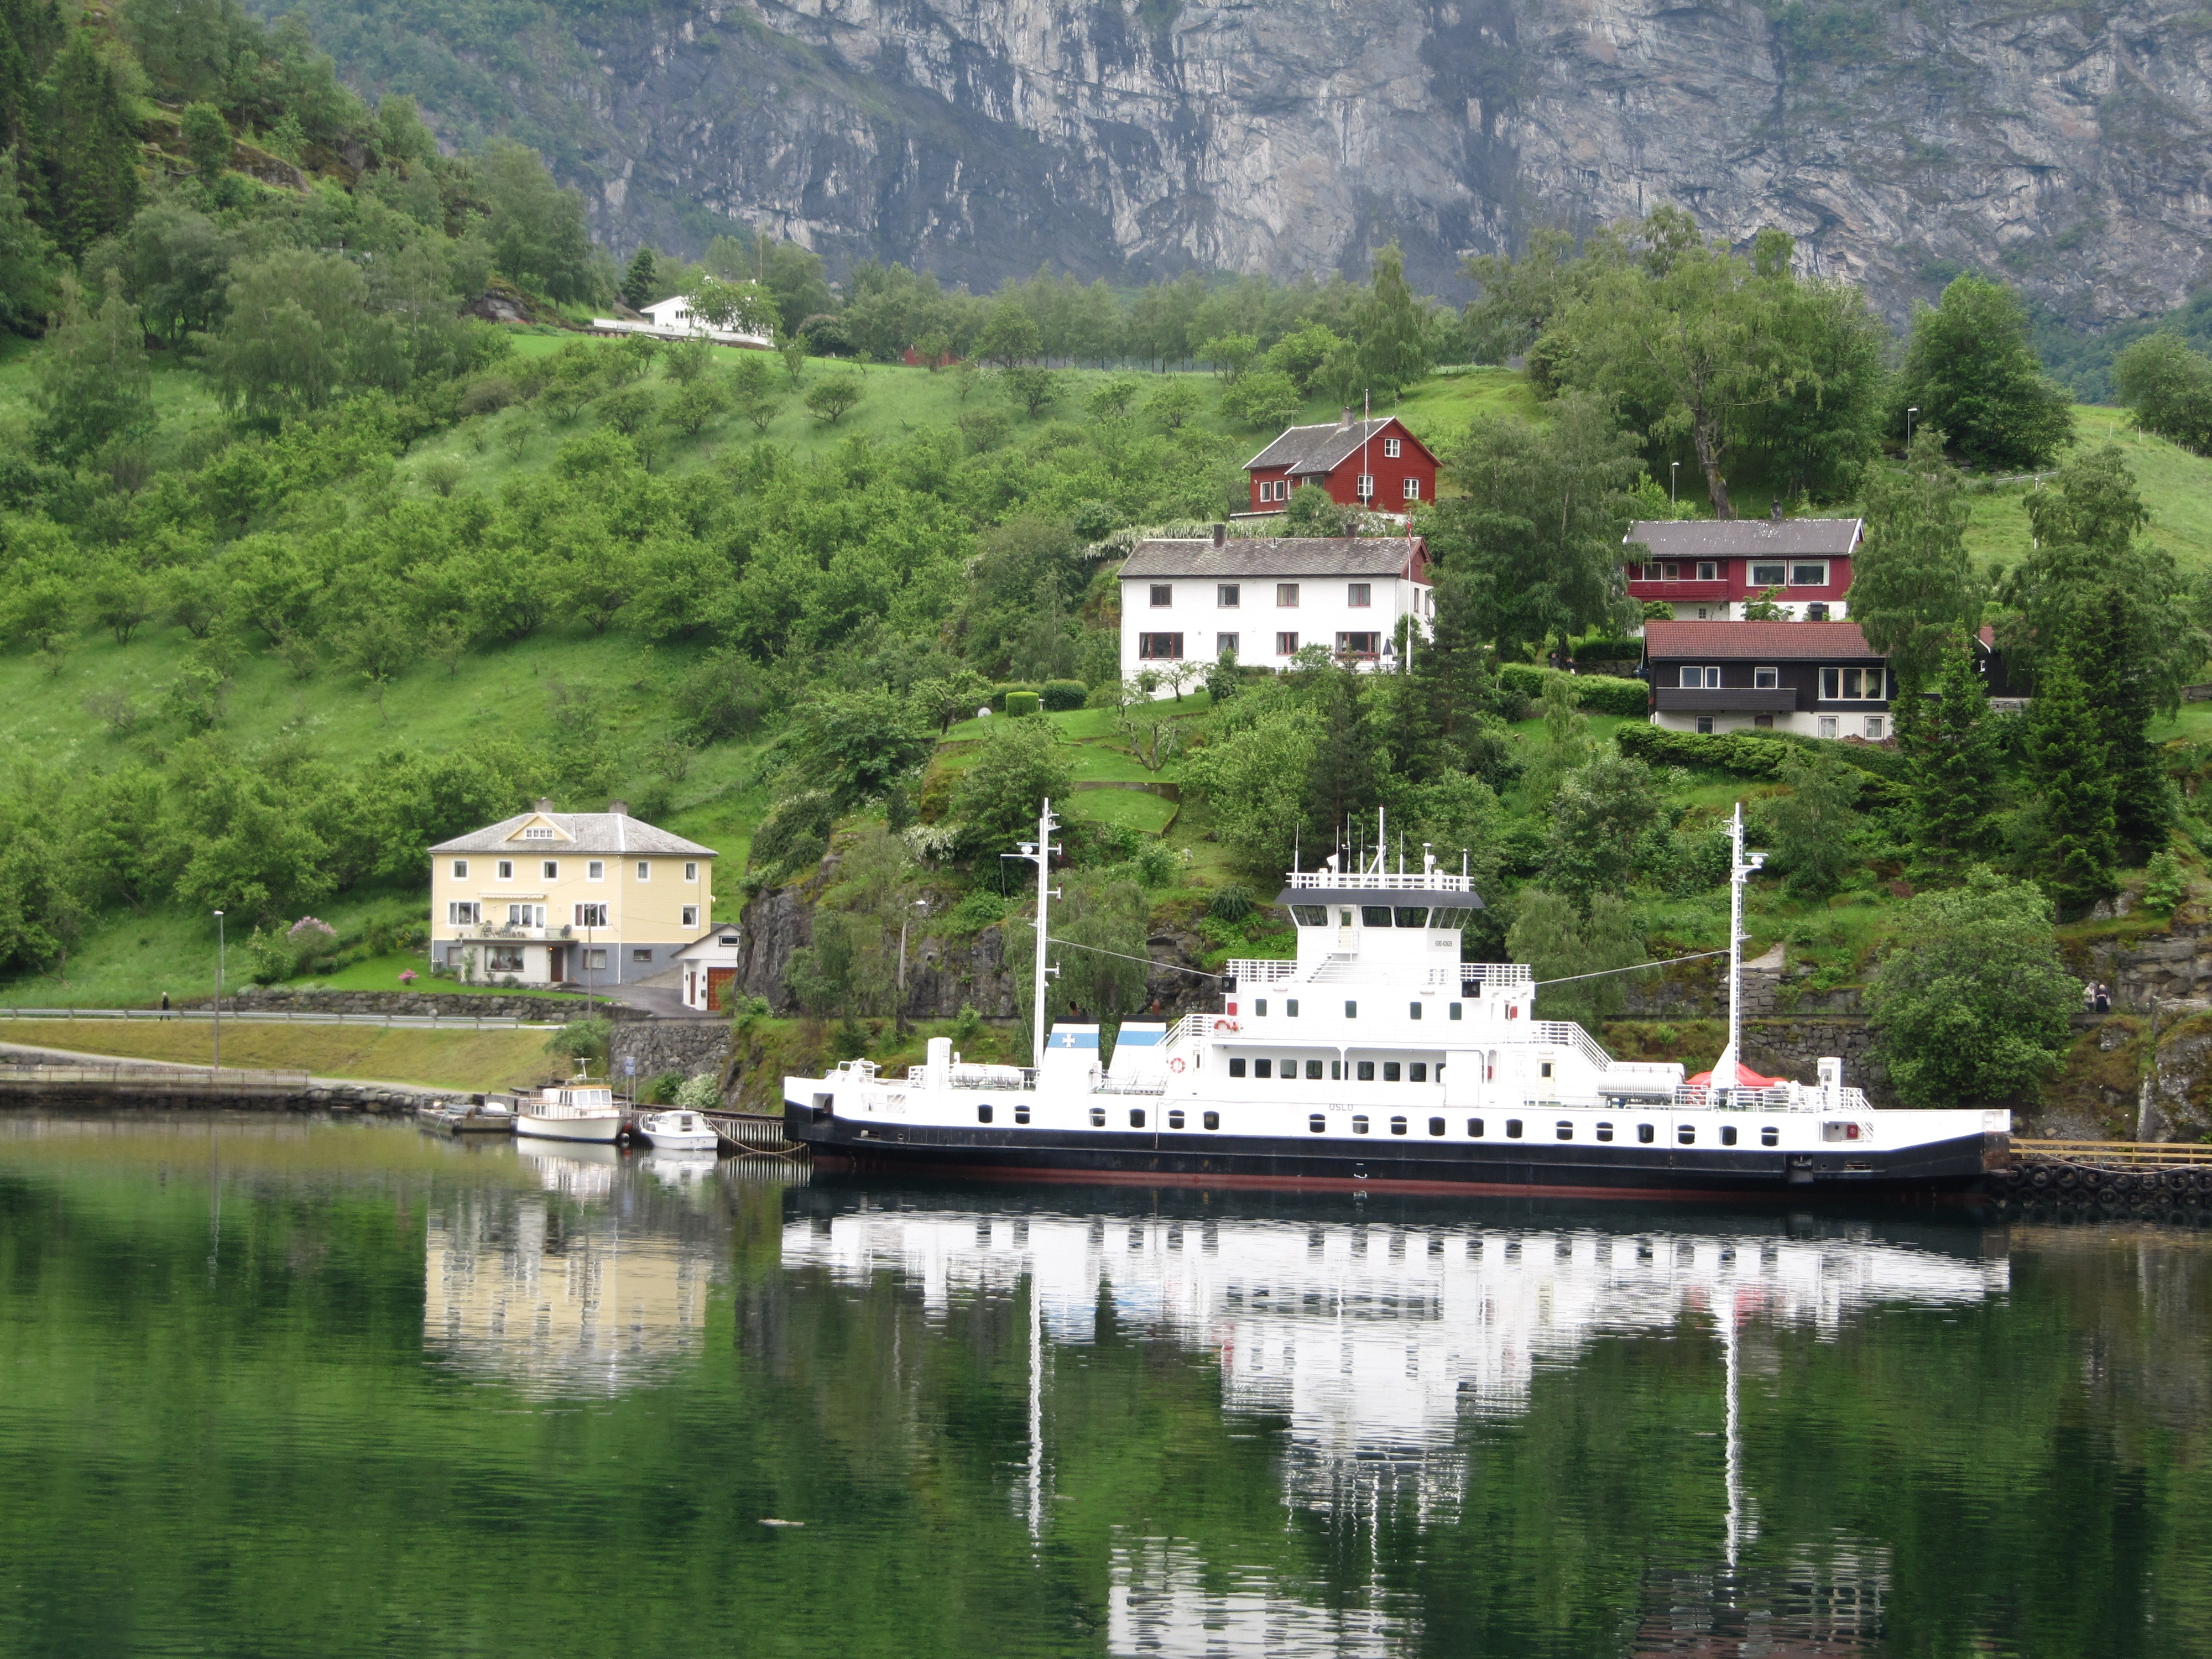
landscape, coast, lake, town, river, ship, shoreline, rural, reflection, vessel, vehicle, scenic, hillside, fjord, waterway, docked, boating, maritime, loch, norway